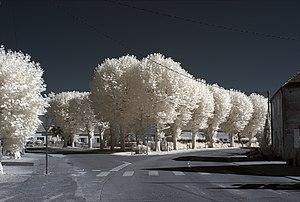
Place des Platanes, Pagny-le-Château (Côte d'Or, Bourgogne, France) photographié avec un filtre infrarouge 720 nm. Català: Plaça dels Plàtans, Pagny-le-Château (Costa d'Or, Borgonya, França) fotografiada amb un filtre infraroig 720 nm. Español: Plaza de los Plátanos, Pagny-le-Château (Côte d'Or, Borgoña, Francia) fotografiada con un filtro infrarrojo 720 nm. This image was created with Luminance HDR. Luminance HDR 2.3.0 tonemapping parameters: Operator: Mantiuk08 Parameters: Luminance Level: Auto Color Saturation: 2 Contrast Enhancement: 1.21 PreGamma: 0.88
Pagny-le-Château est une commune française située dans le canton de Brazey-en-Plaine du département de la Côte-d'Or et dans la région Bourgogne-Franche-Comté.